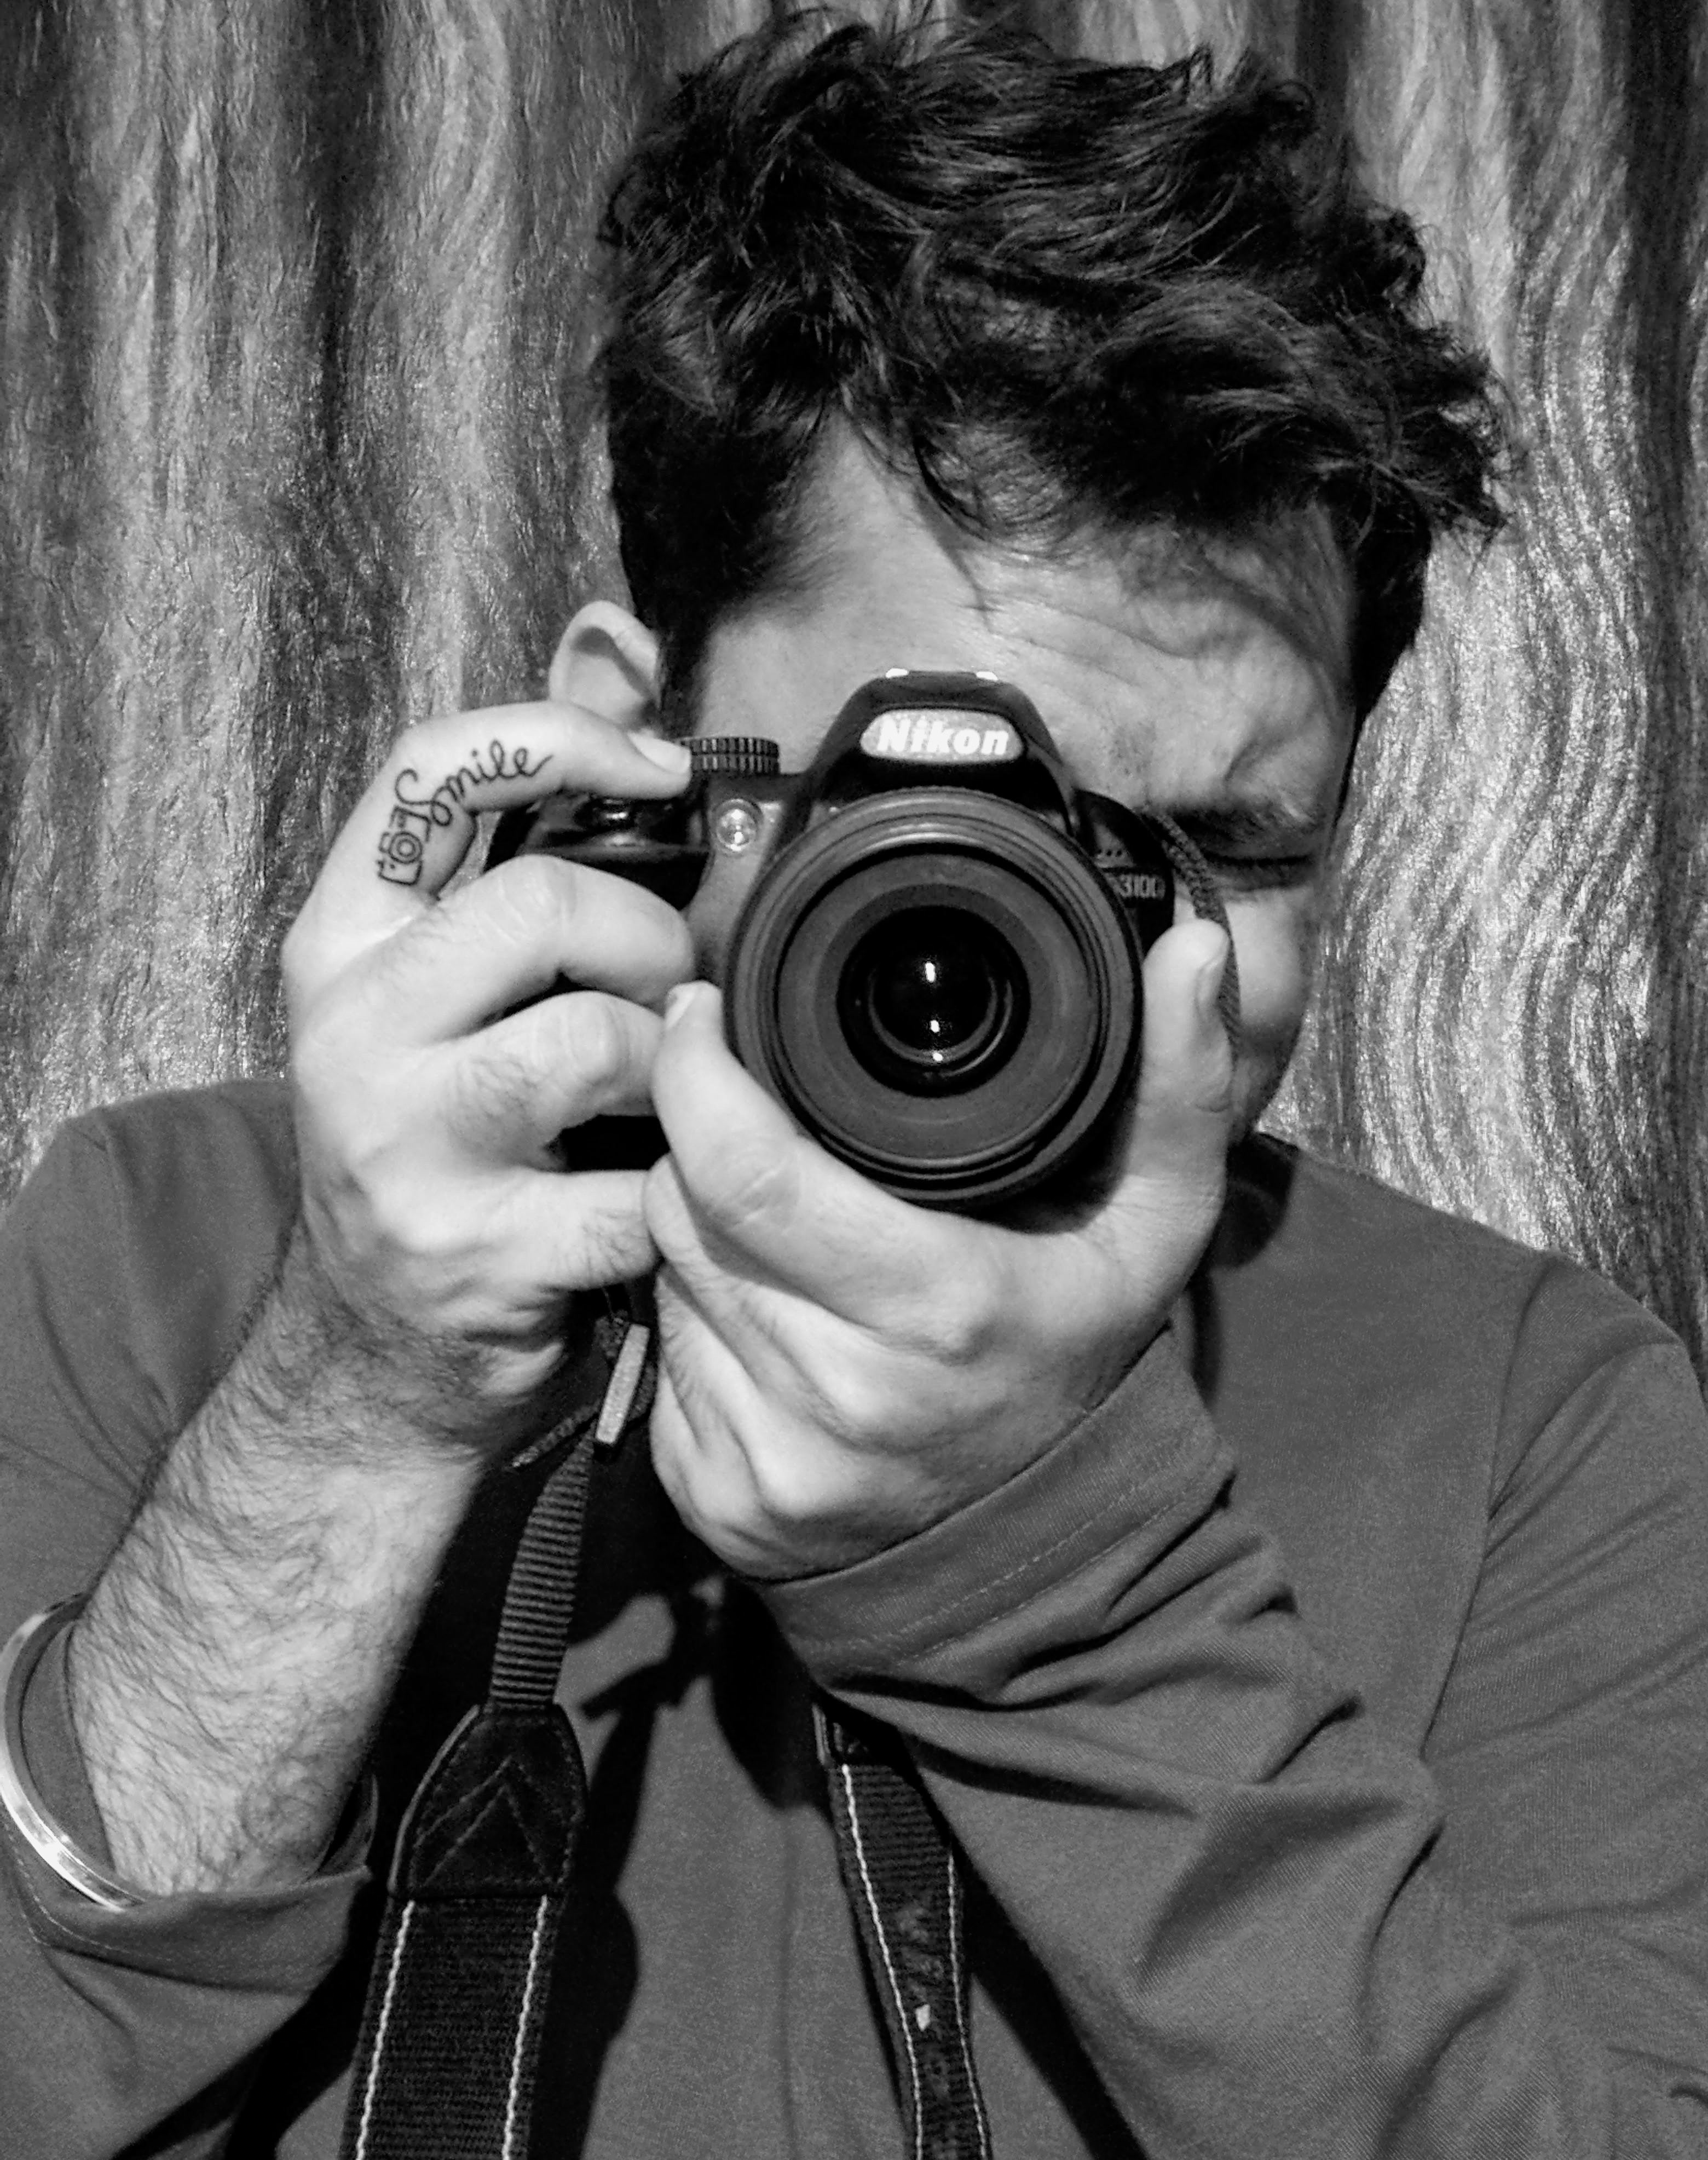
photography, smile, man, photograph, black, black and white, photographer, eyewear, camera, glasses, monochrome photography, snapshot, cameras optics, eye, camera lens, vision care, single lens reflex camera, human, cool, digital slr, camera operator, monochrome, portrait, human behavior, sunglasses, digital camera, reflex camera, portrait photography